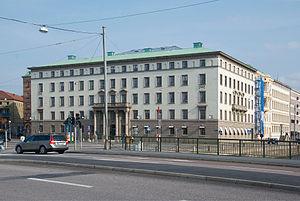
En Suède, une cour d'appel est un tribunal de deuxième instance pour les contentieux de droit civil et de droit pénal qui sont jugés en première instance dans les tribunaux de première instance. Il peut être fait appel des décisions des cours d'appel auprès de la Cour suprême.